Meridarch

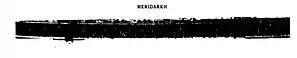
"Meridarch Theodorus" inscription in Swat relic vase.

At the far eastern end of the Hellenistic world, in northern India, an inscription in Kharoshthi has been found on a relic vase in Swāt, referring to a "meridarch Theodorus" and his enshrinement of relics of the Buddha: